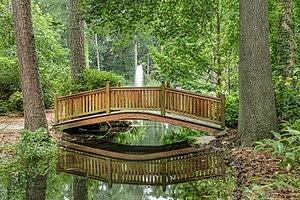
Norfolk est une ville indépendante américaine. Fondée en 1682, elle est située sur la côte est des États-Unis, dans l'État de Virginie. Elle compte 244 076 habitants lors des estimations de 2018, ce qui en fait la deuxième ville de l'État en nombre d'habitants. Elle abrite la base navale de Norfolk, plus grande base aéronavale du monde.